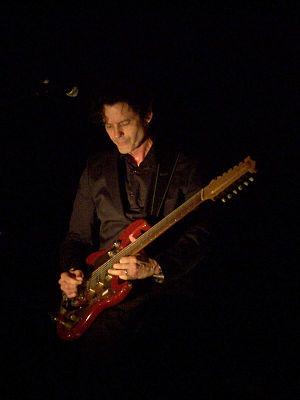
Mark Hart est un musicien et multi-instrumentiste américain connu pour être membre à la fois de Supertramp et de Crowded House. 2019. Il a aussi participé à une tournée avec le All Starr Band de Ringo Starr, il a composé des musiques de films et est producteur de disques.